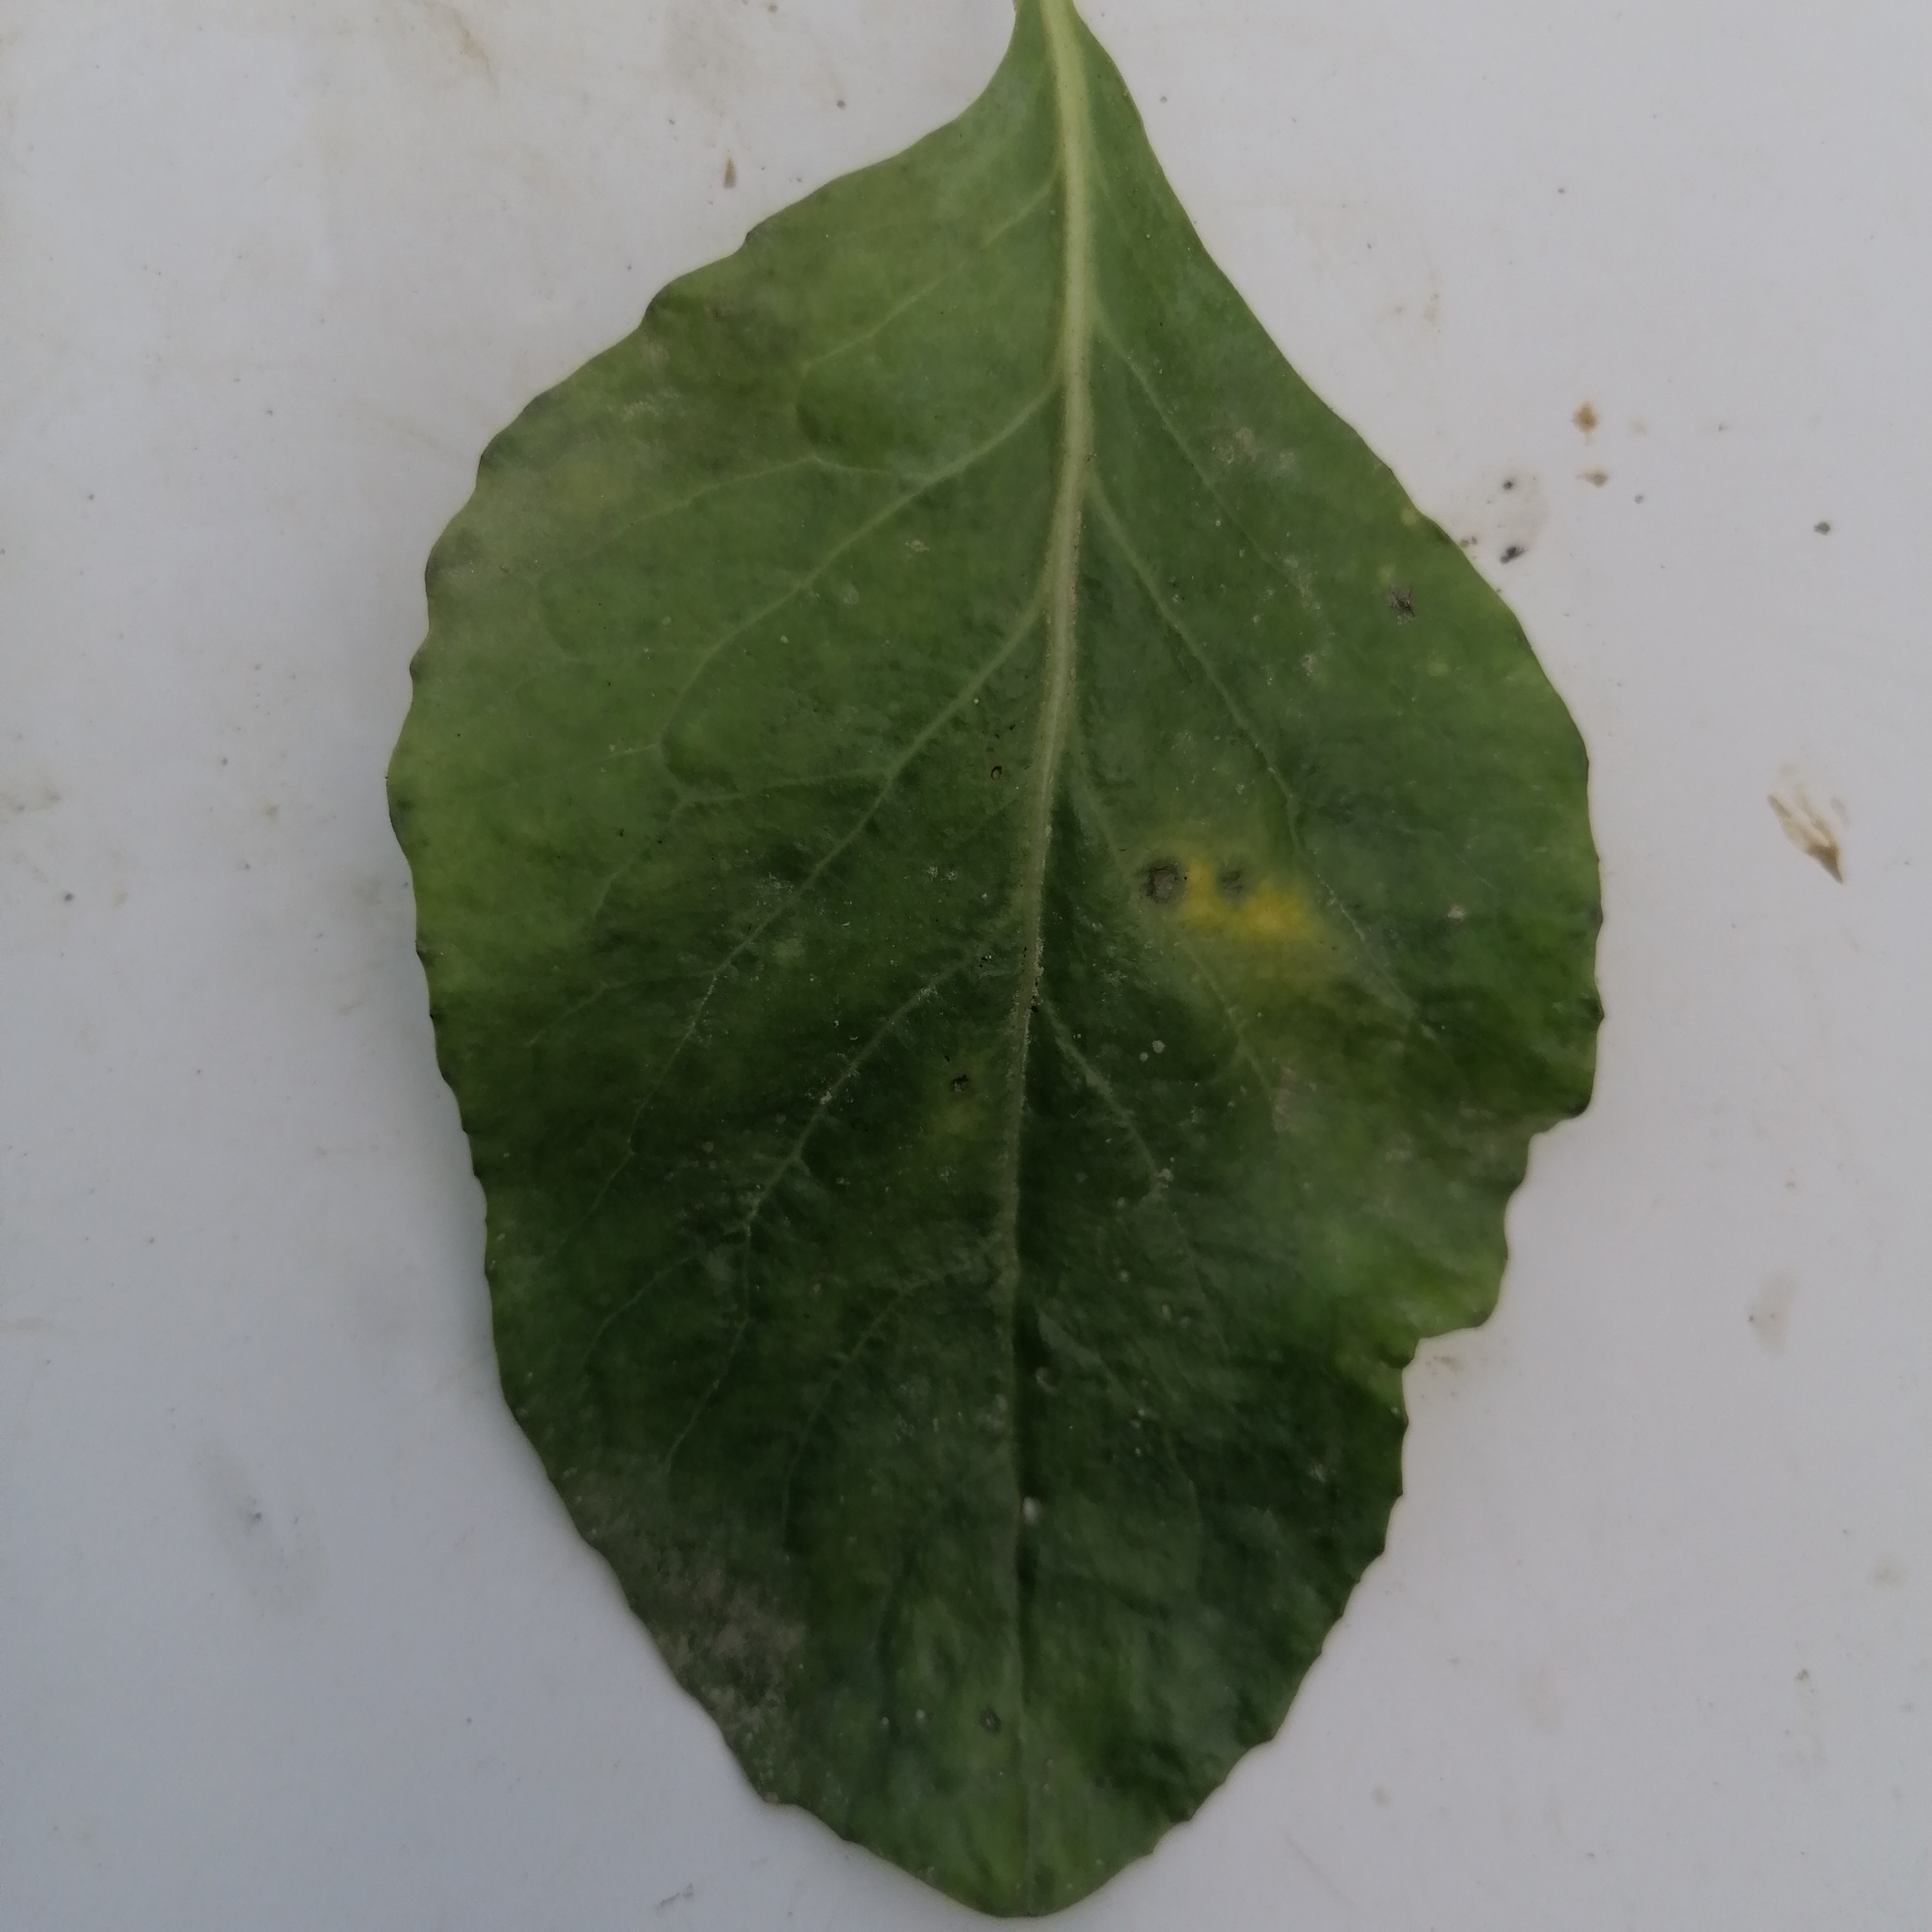
Label: Black Rot